El Toro volcanic field

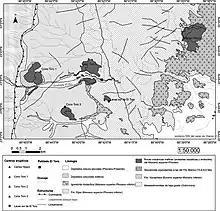
Geological map of the El Toro volcanic field

There are four different volcanoes in the field, Toro 1, Toro 2, Toro 3 and Campo Negro. They are mostly heavily eroded. The construction of two of the edifices was influenced by local lineaments which intersect in the area. Dimensions range from of width at the base and of height for Toro 1 and of width at the base and for Campo Negro. These cones were all formed by strombolianic activity with distinct eruption pulses.